Thekla's lark

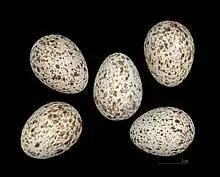
Eggs of "Galerida theklae" MHNT

It nests on the ground, laying two to six eggs. Its food is weed, seeds and insects, the latter especially in the breeding season.